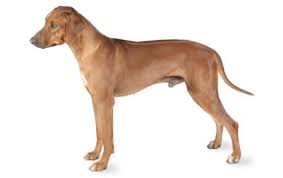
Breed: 230-n000080-Rhodesian_ridgeback